Qikiqtarjuaq Airport

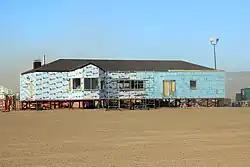
Airport terminal under construction (2011)

Qikiqtarjuaq Airport is located at Qikiqtarjuaq, Nunavut, Canada, and is operated by the government of Nunavut.